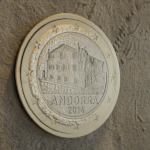
Coin value: 1euro
Country: ad
Edition: standard